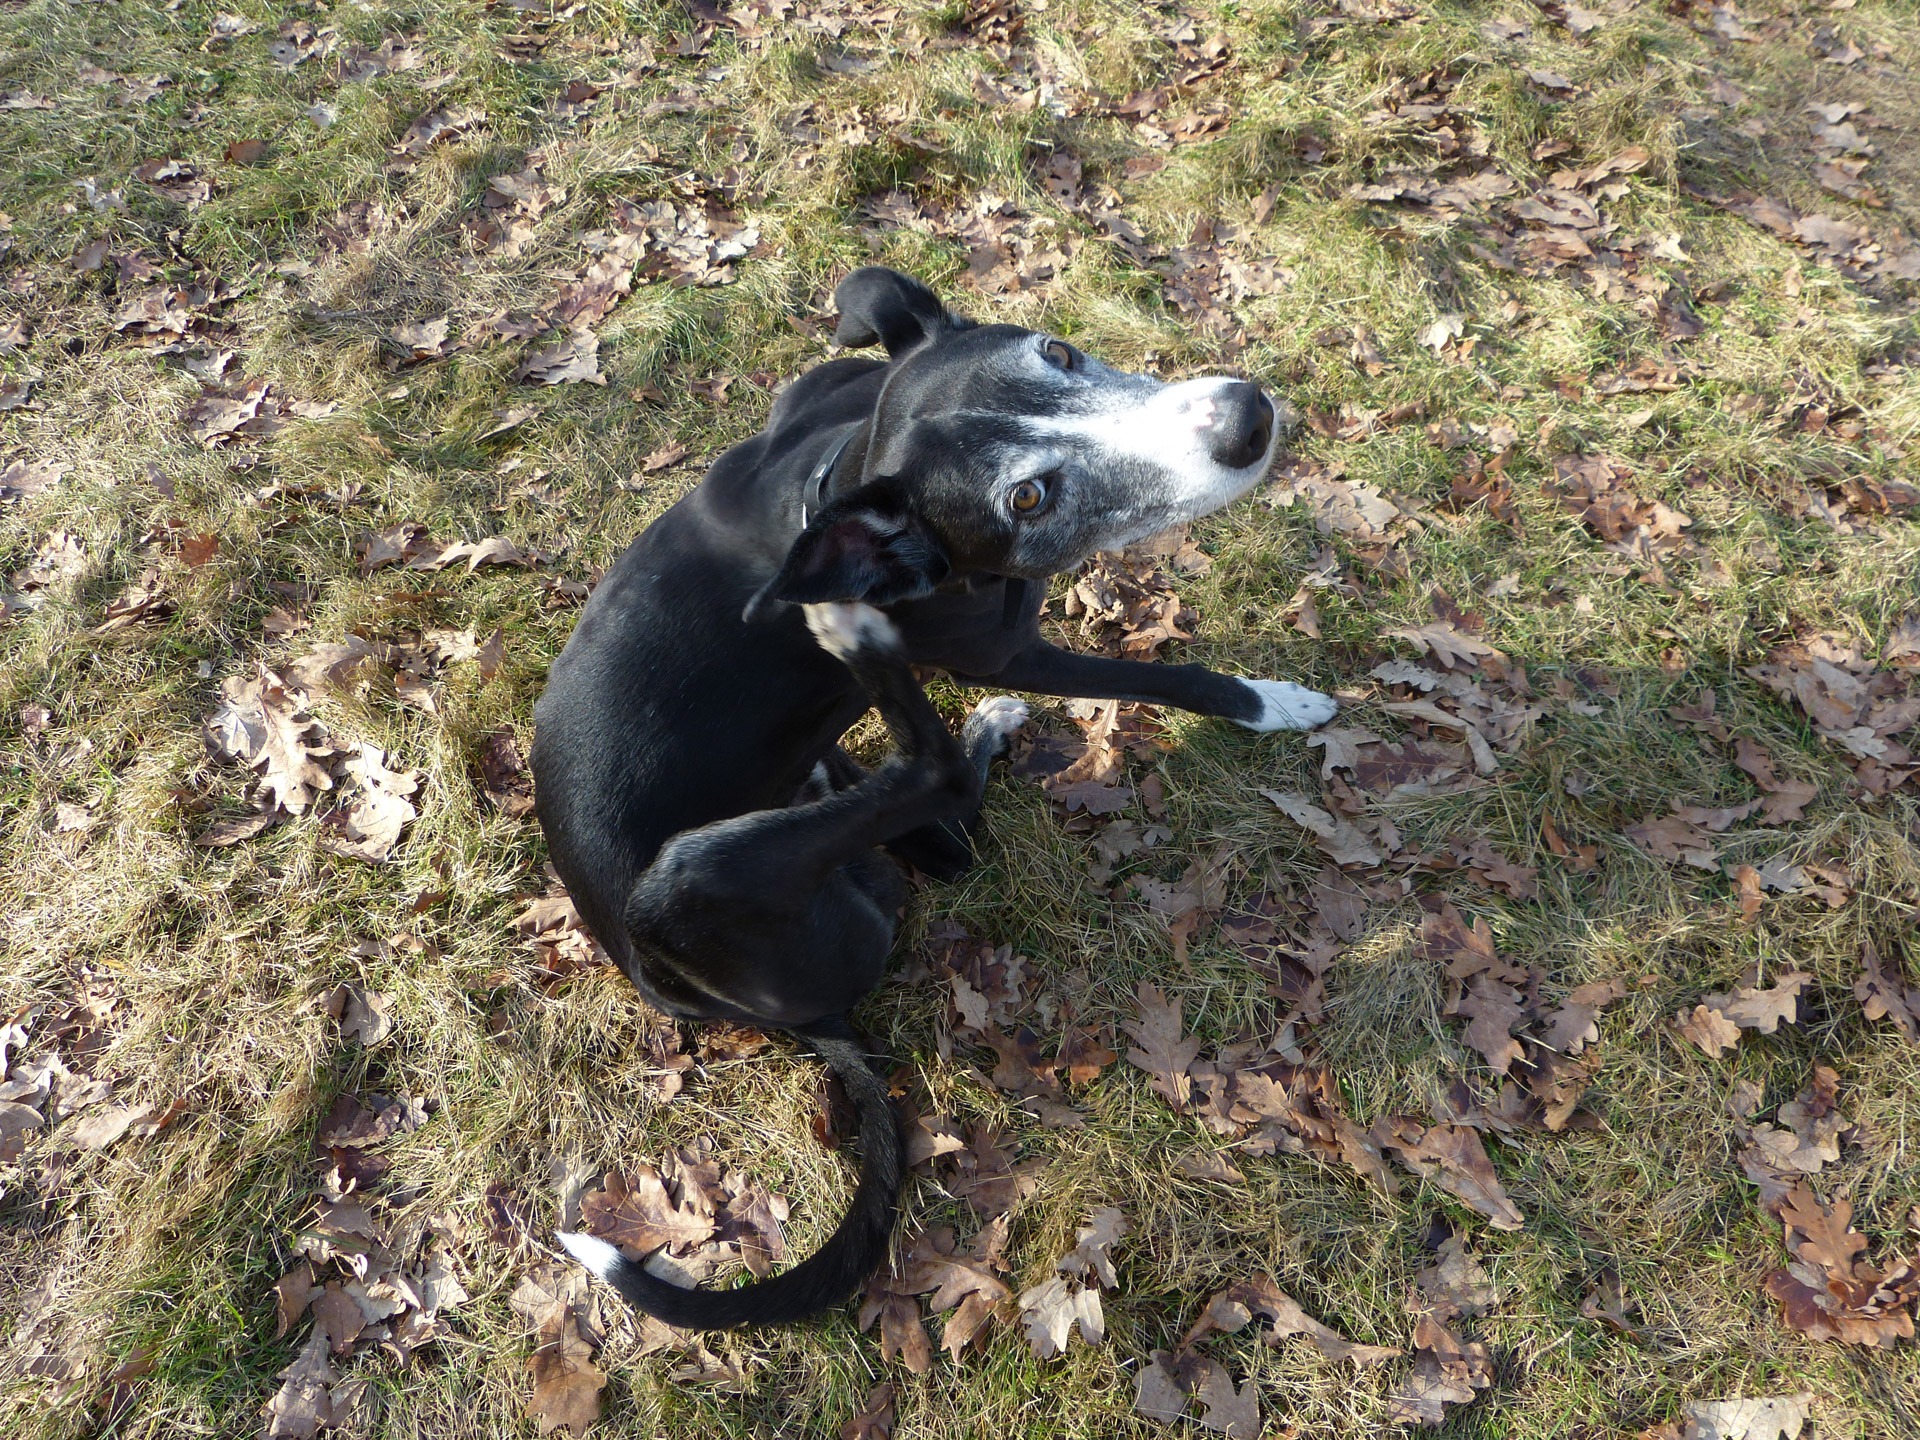
dog, animal, mammal, black, vertebrate, greyhound, galgo, spanish greyhound, dog like mammal, sighthound, galgo espa ol